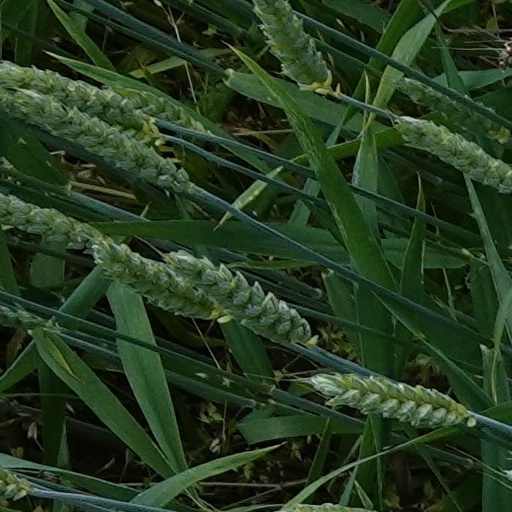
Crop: wheat